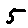
Label: 5